Hecate

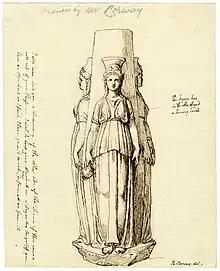
Sketch of a stone Hecataion. Richard Cosway, British Museum.

Hecate was greatly worshipped in Byzantium. She was said to have saved the city from Philip II of Macedon, warning the citizens of a night time attack by a light in the sky, for which she was known as "Hecate Lampadephoros". The tale is preserved in the Suda.